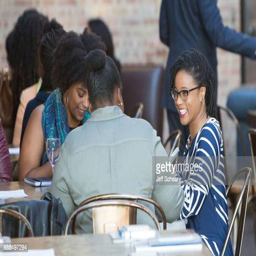
a general view at event